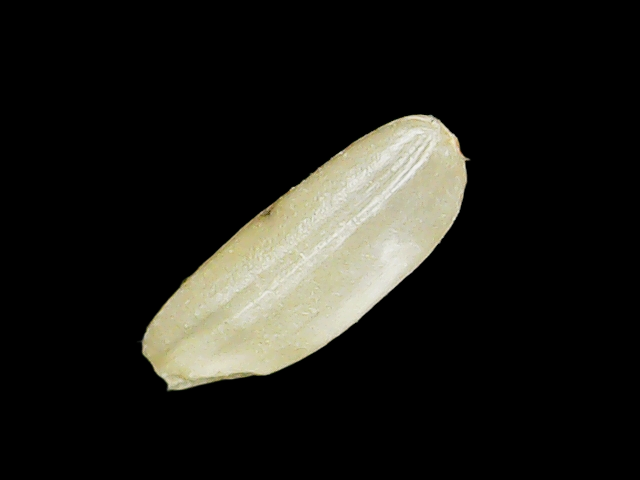
Rice variety: Binadhan17